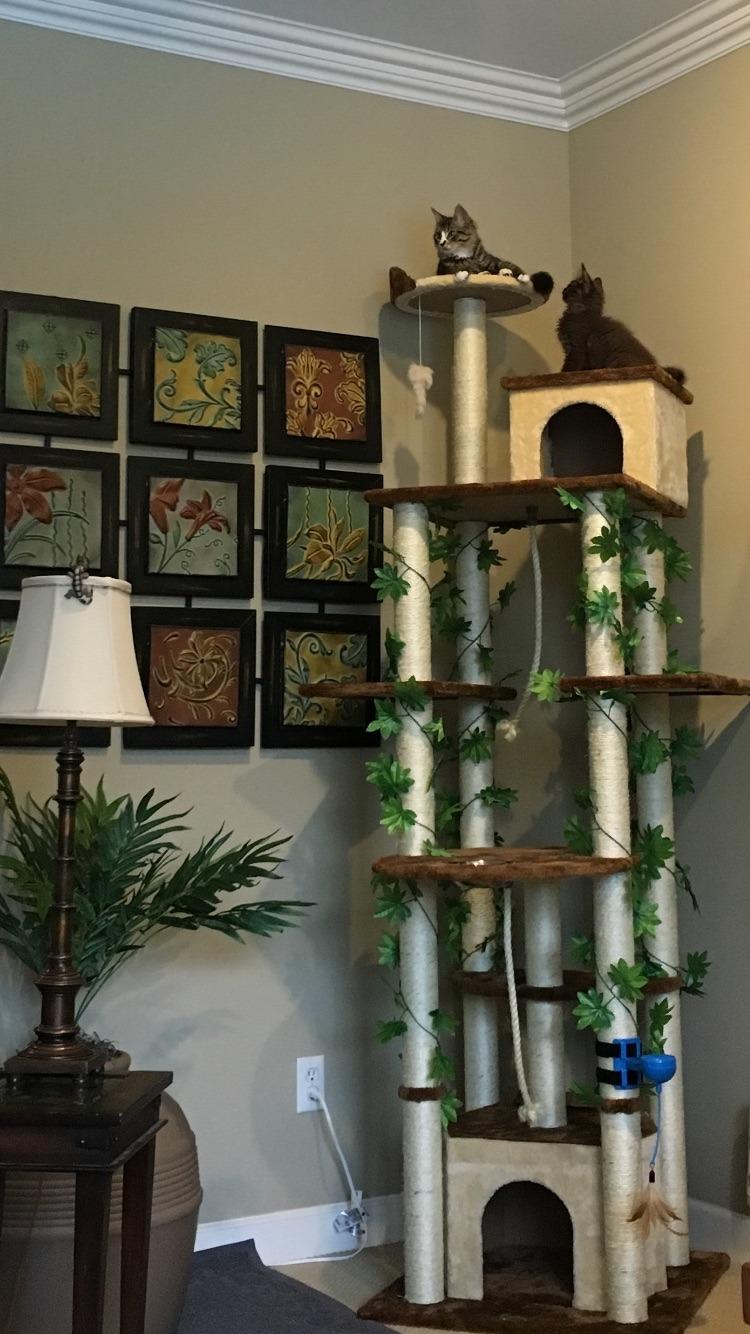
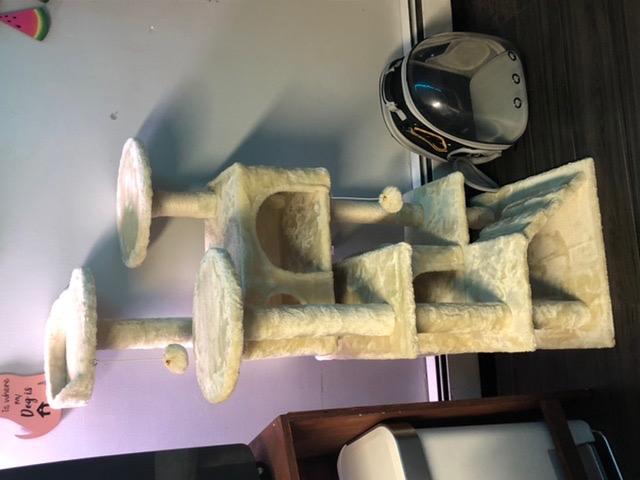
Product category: items_cat tree
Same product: no